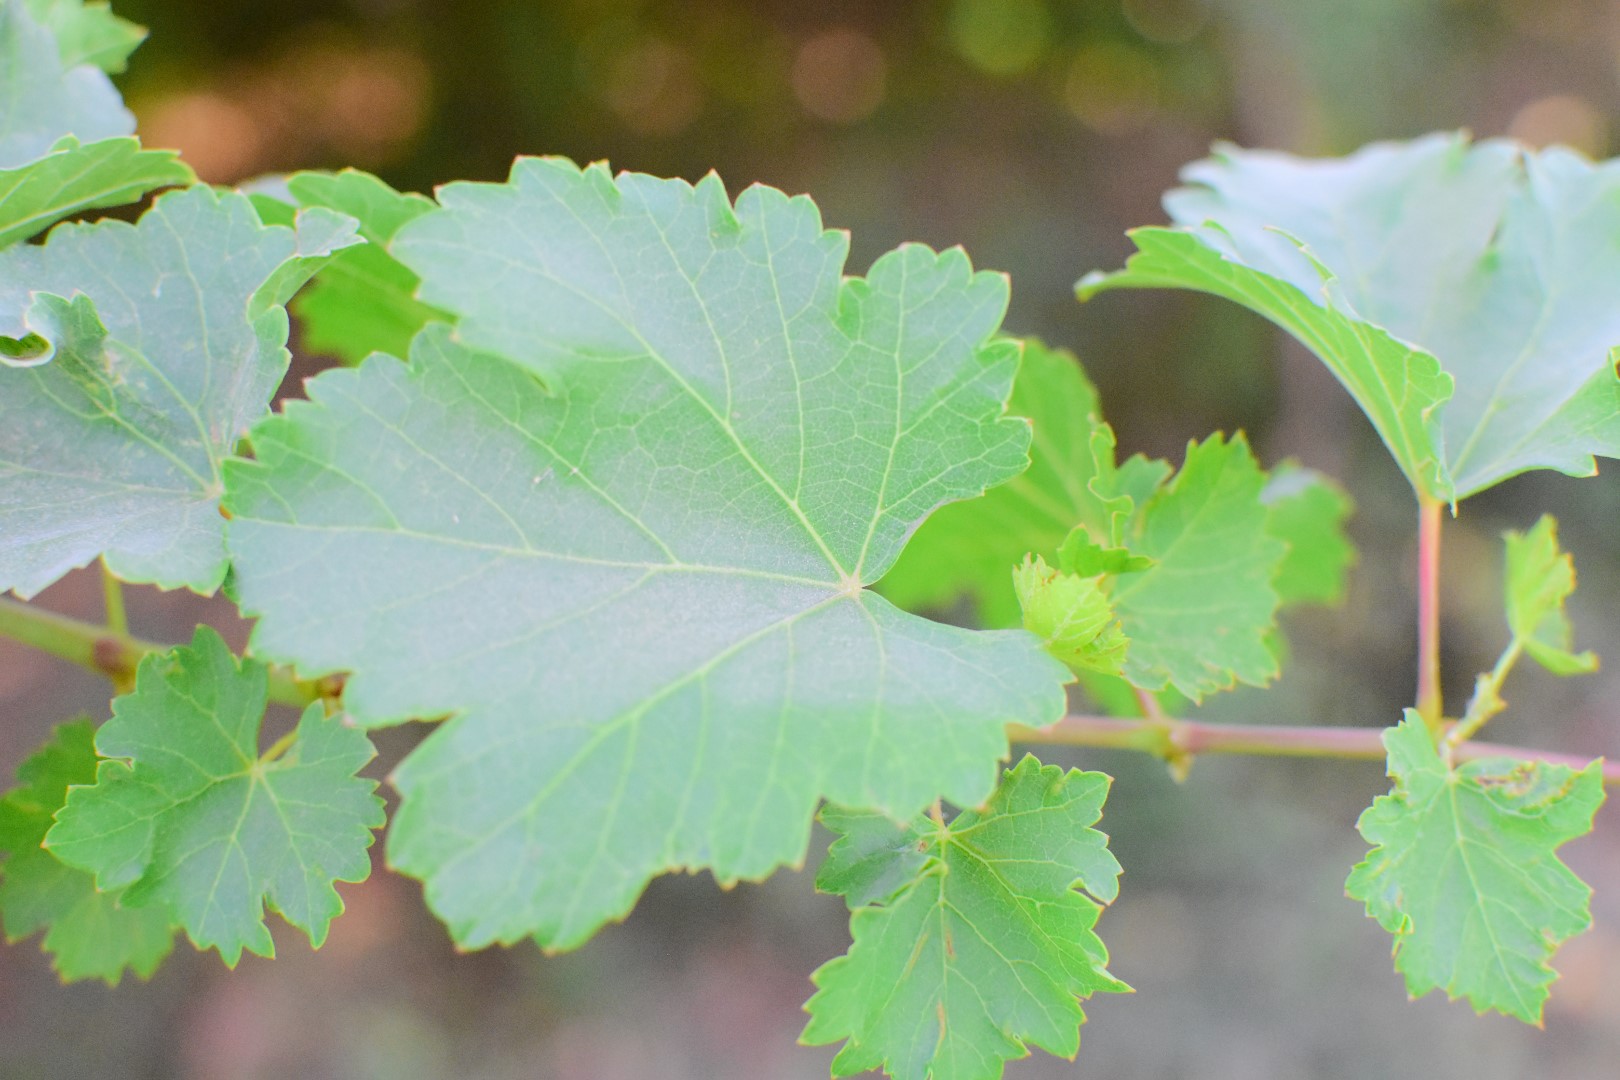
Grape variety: Deas Al-Annz